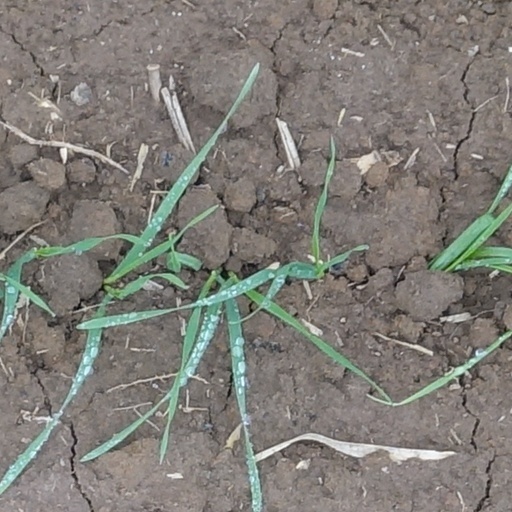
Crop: wheat